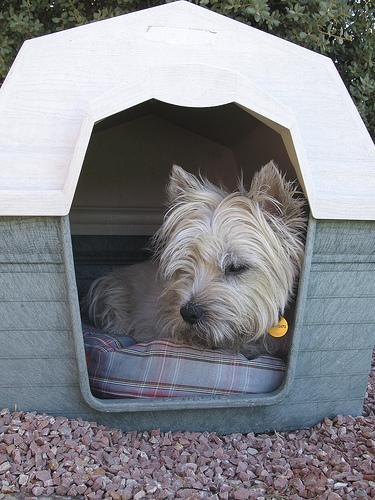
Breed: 211-n000009-cairn